Hexagonal sampling

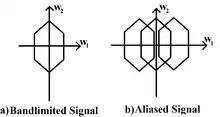
Aliasing of a bandlimited signal

A band limited signal may be periodically replicated in many ways. If the replication results in an overlap between replicated regions, the signal suffers from aliasing. Under such conditions, a continuous time signal cannot be perfectly recovered from its samples. Thus in order to ensure perfect recovery of the continuous signal, there must be zero overlap multidimensional sampling of the replicated regions in the transformed domain. As in the case of 1-dimensional signals, aliasing can be prevented if the continuous time signal is sampled at an adequate sufficiently high rate.